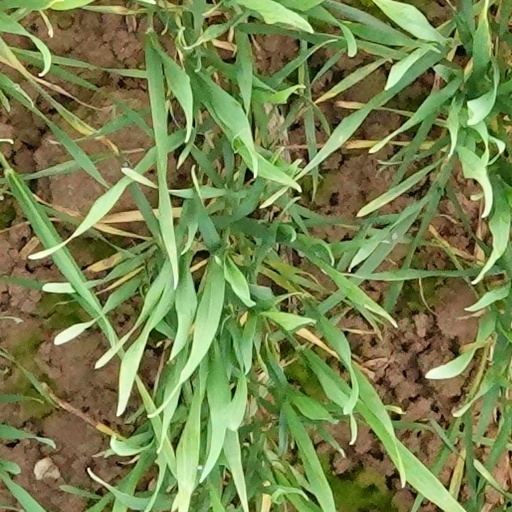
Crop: wheat